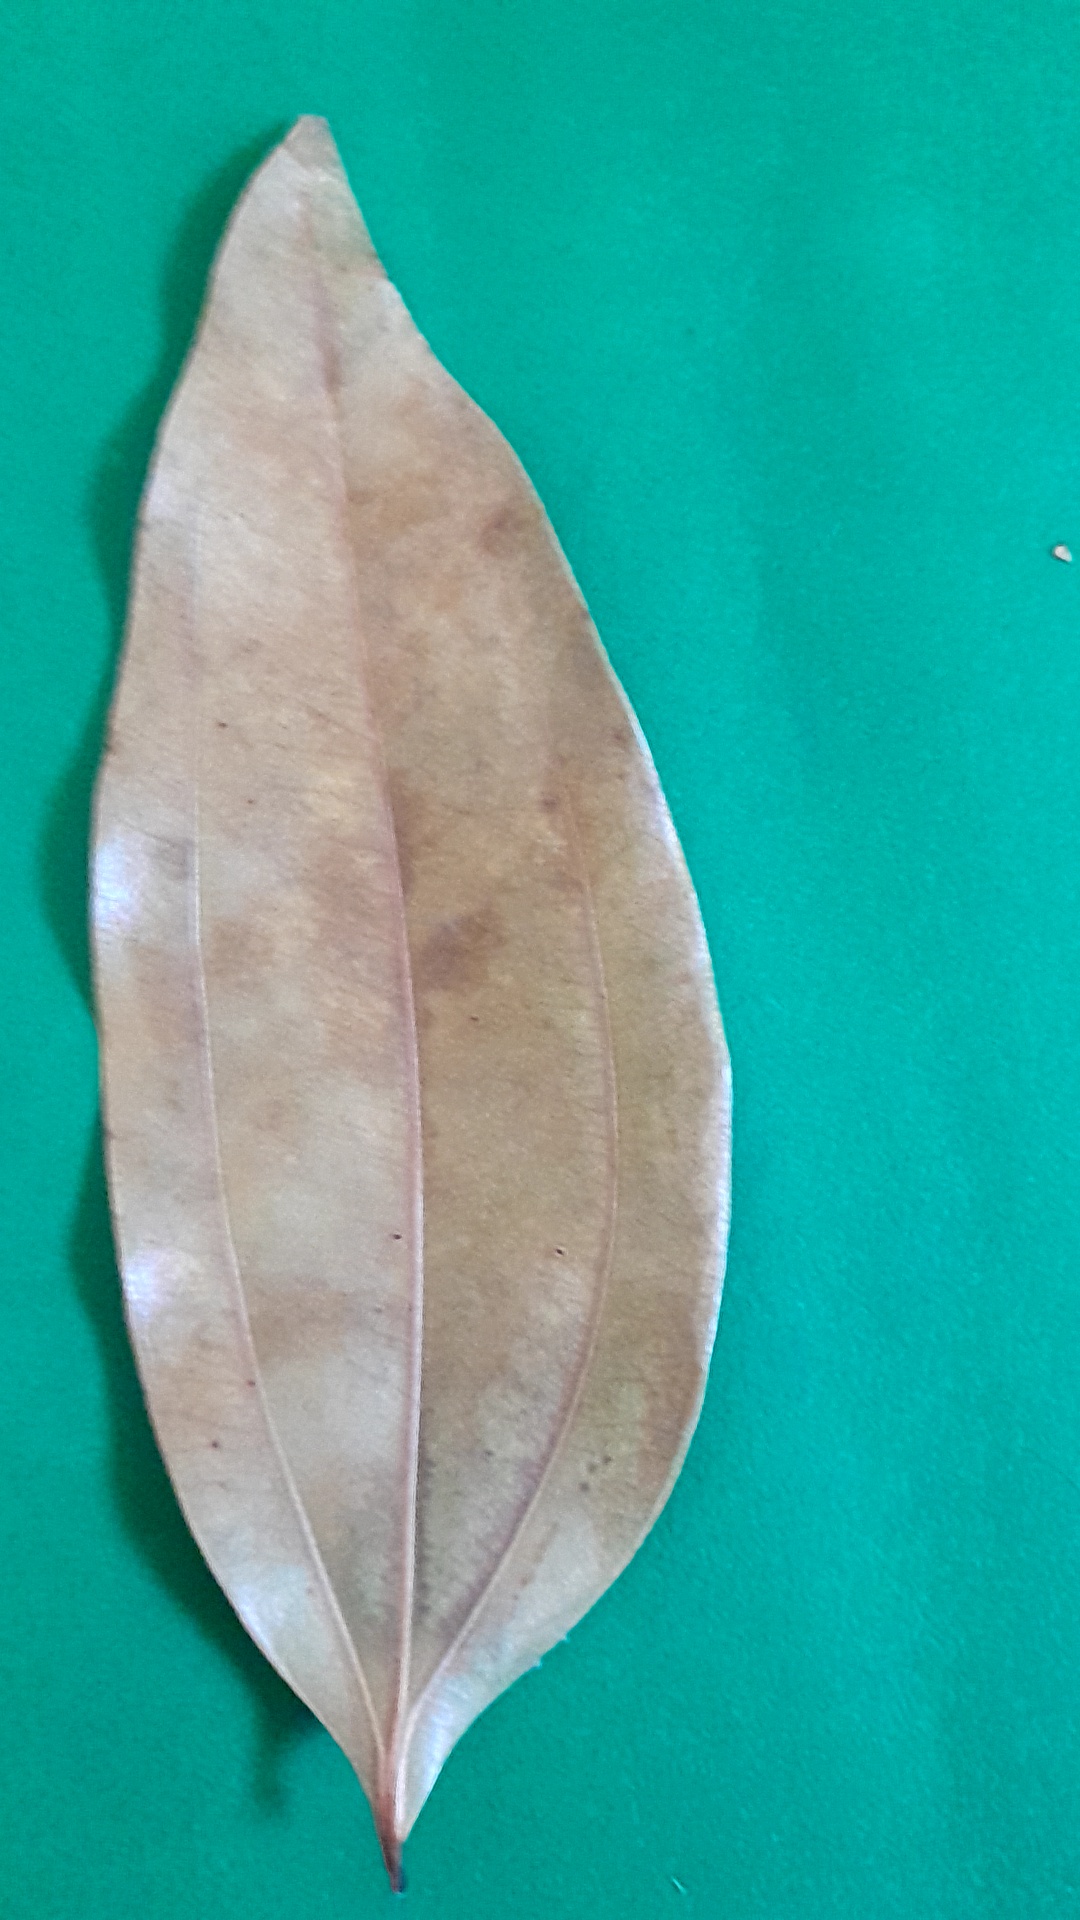
Label: Dry Leaf